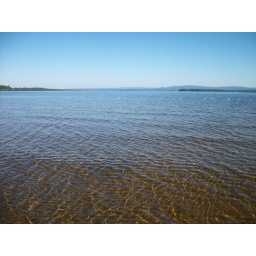
The beach in Petawawa, the water was like a bathtub